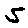
Label: 5